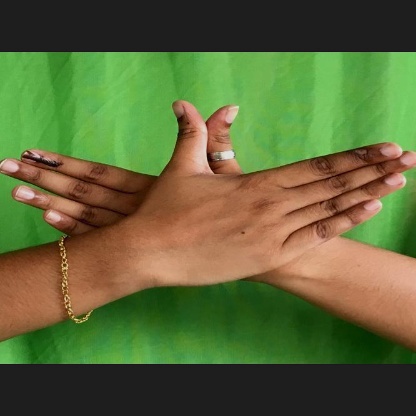
Mudra: Garuda